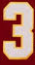
Number: 3